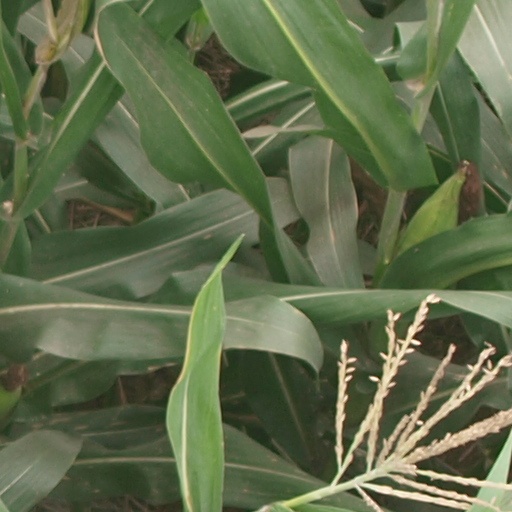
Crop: maize; corn